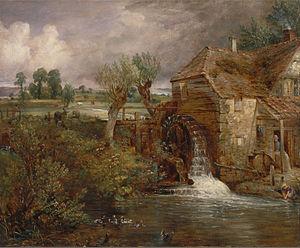
John Constable est un peintre paysagiste britannique du XIXᵉ siècle.